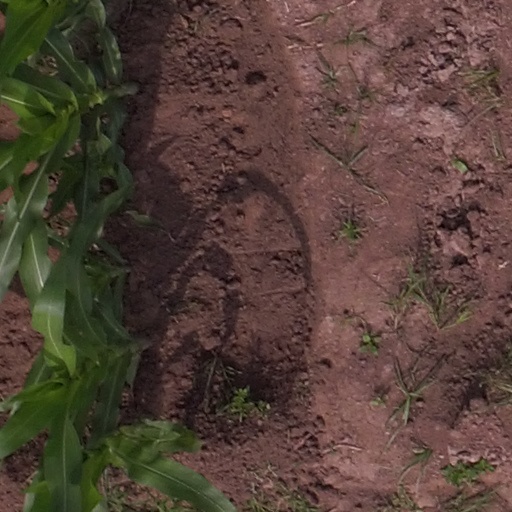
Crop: maize; corn